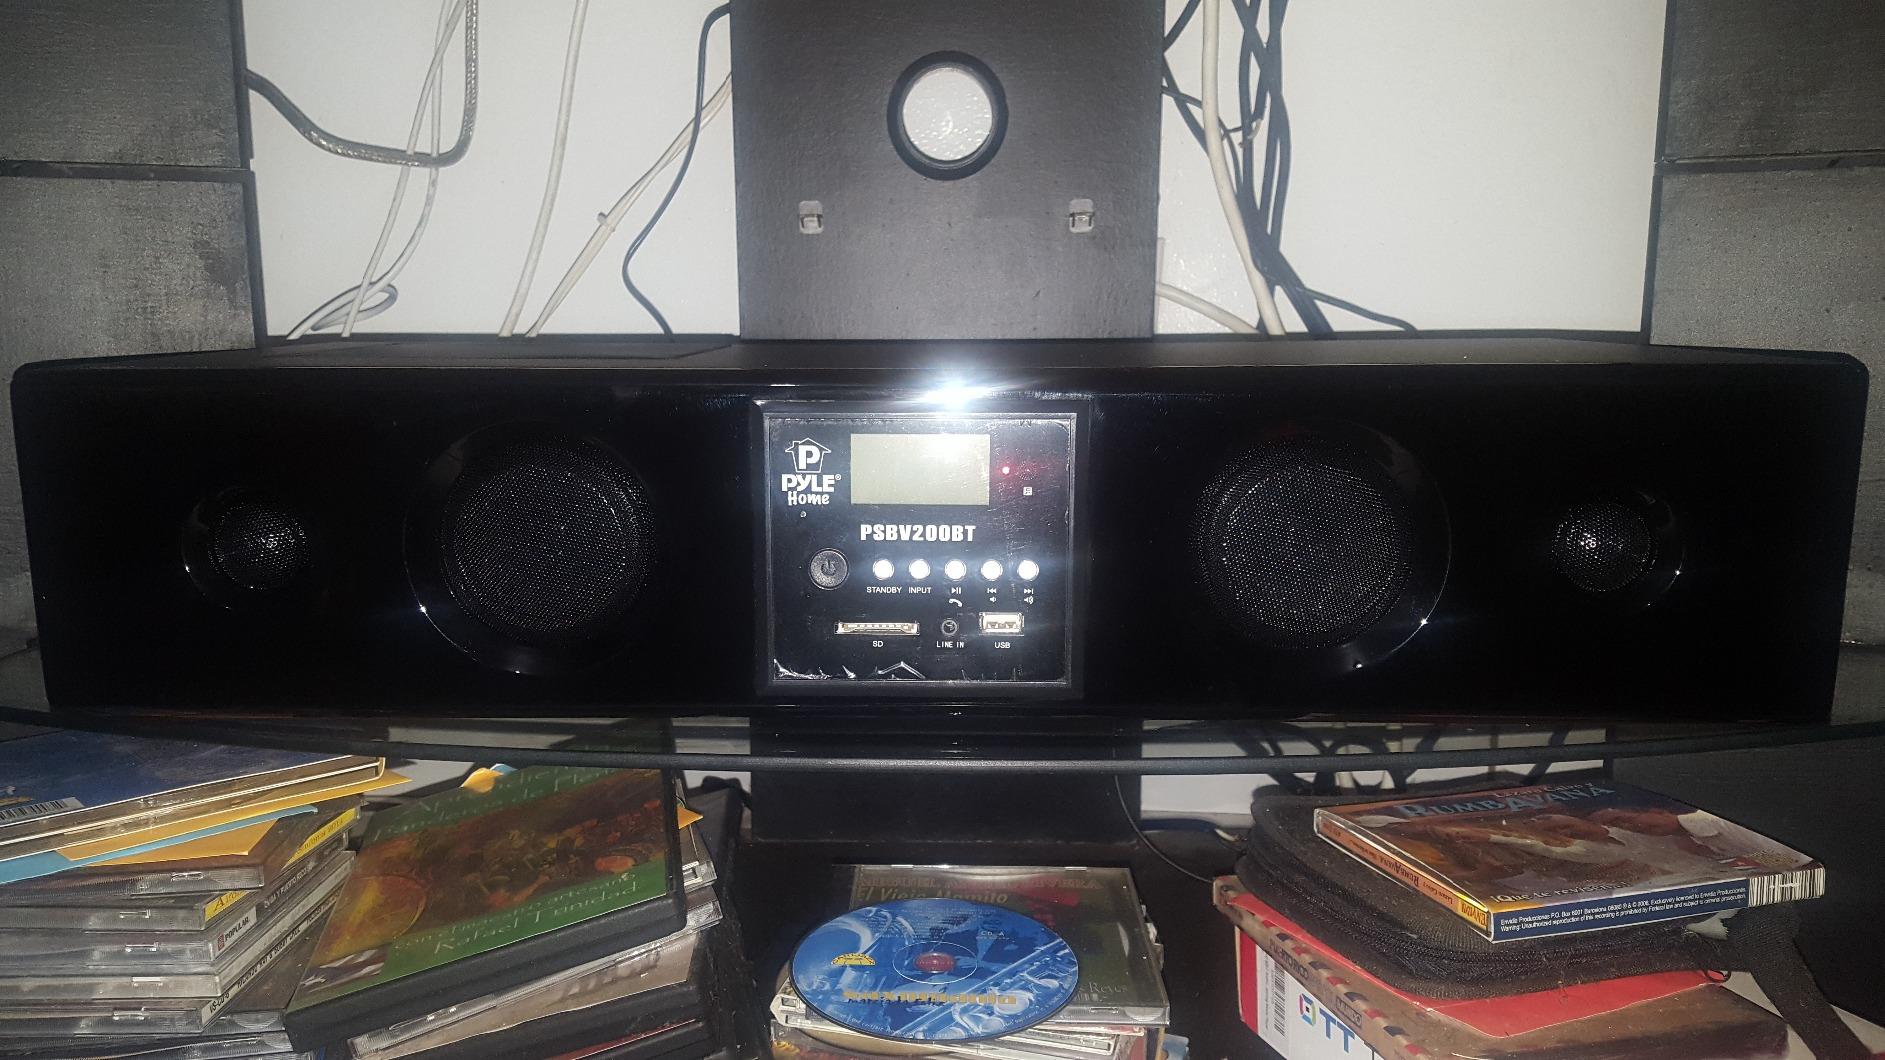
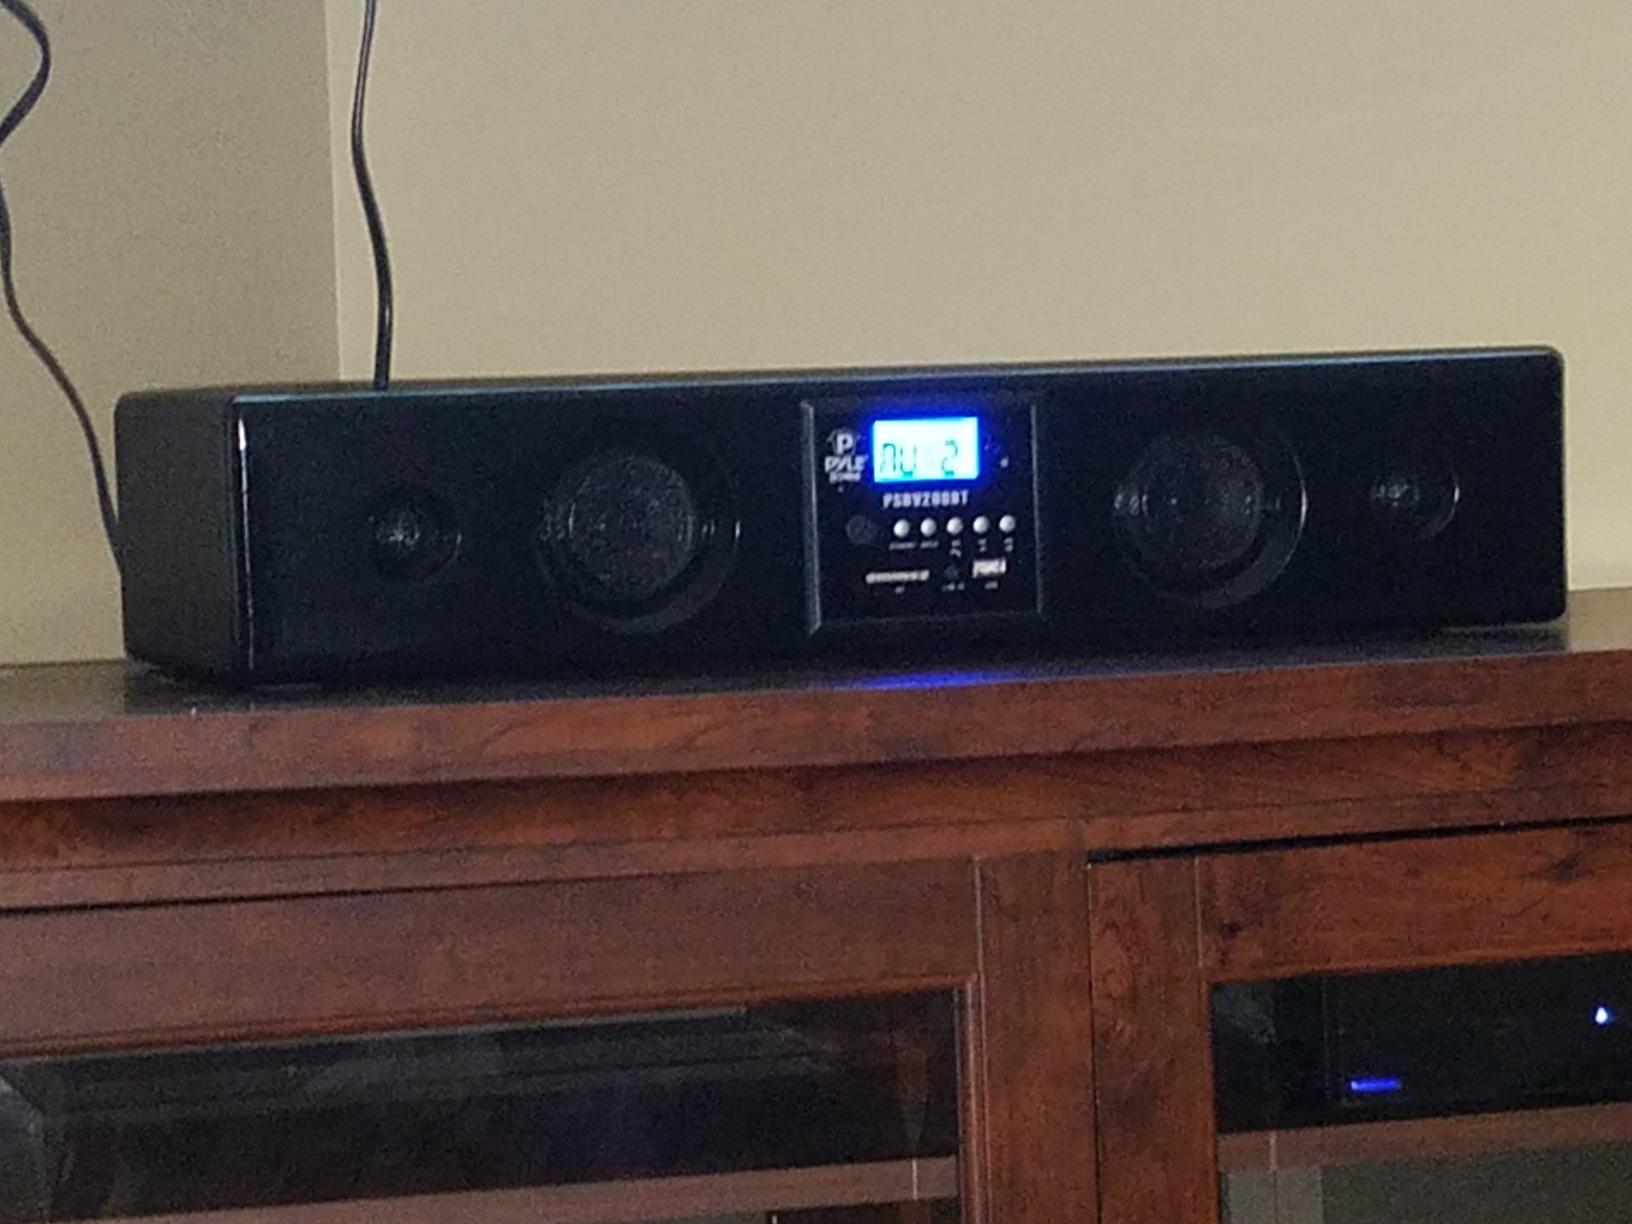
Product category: speaker
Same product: yes